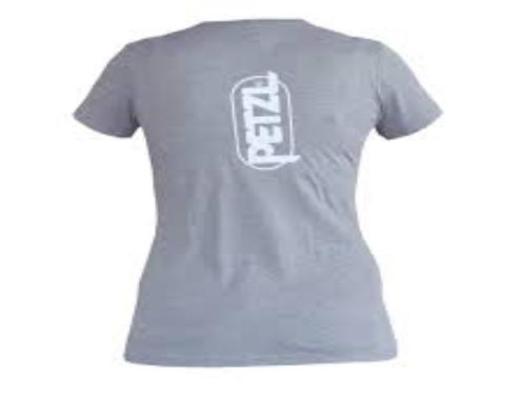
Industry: Clothes